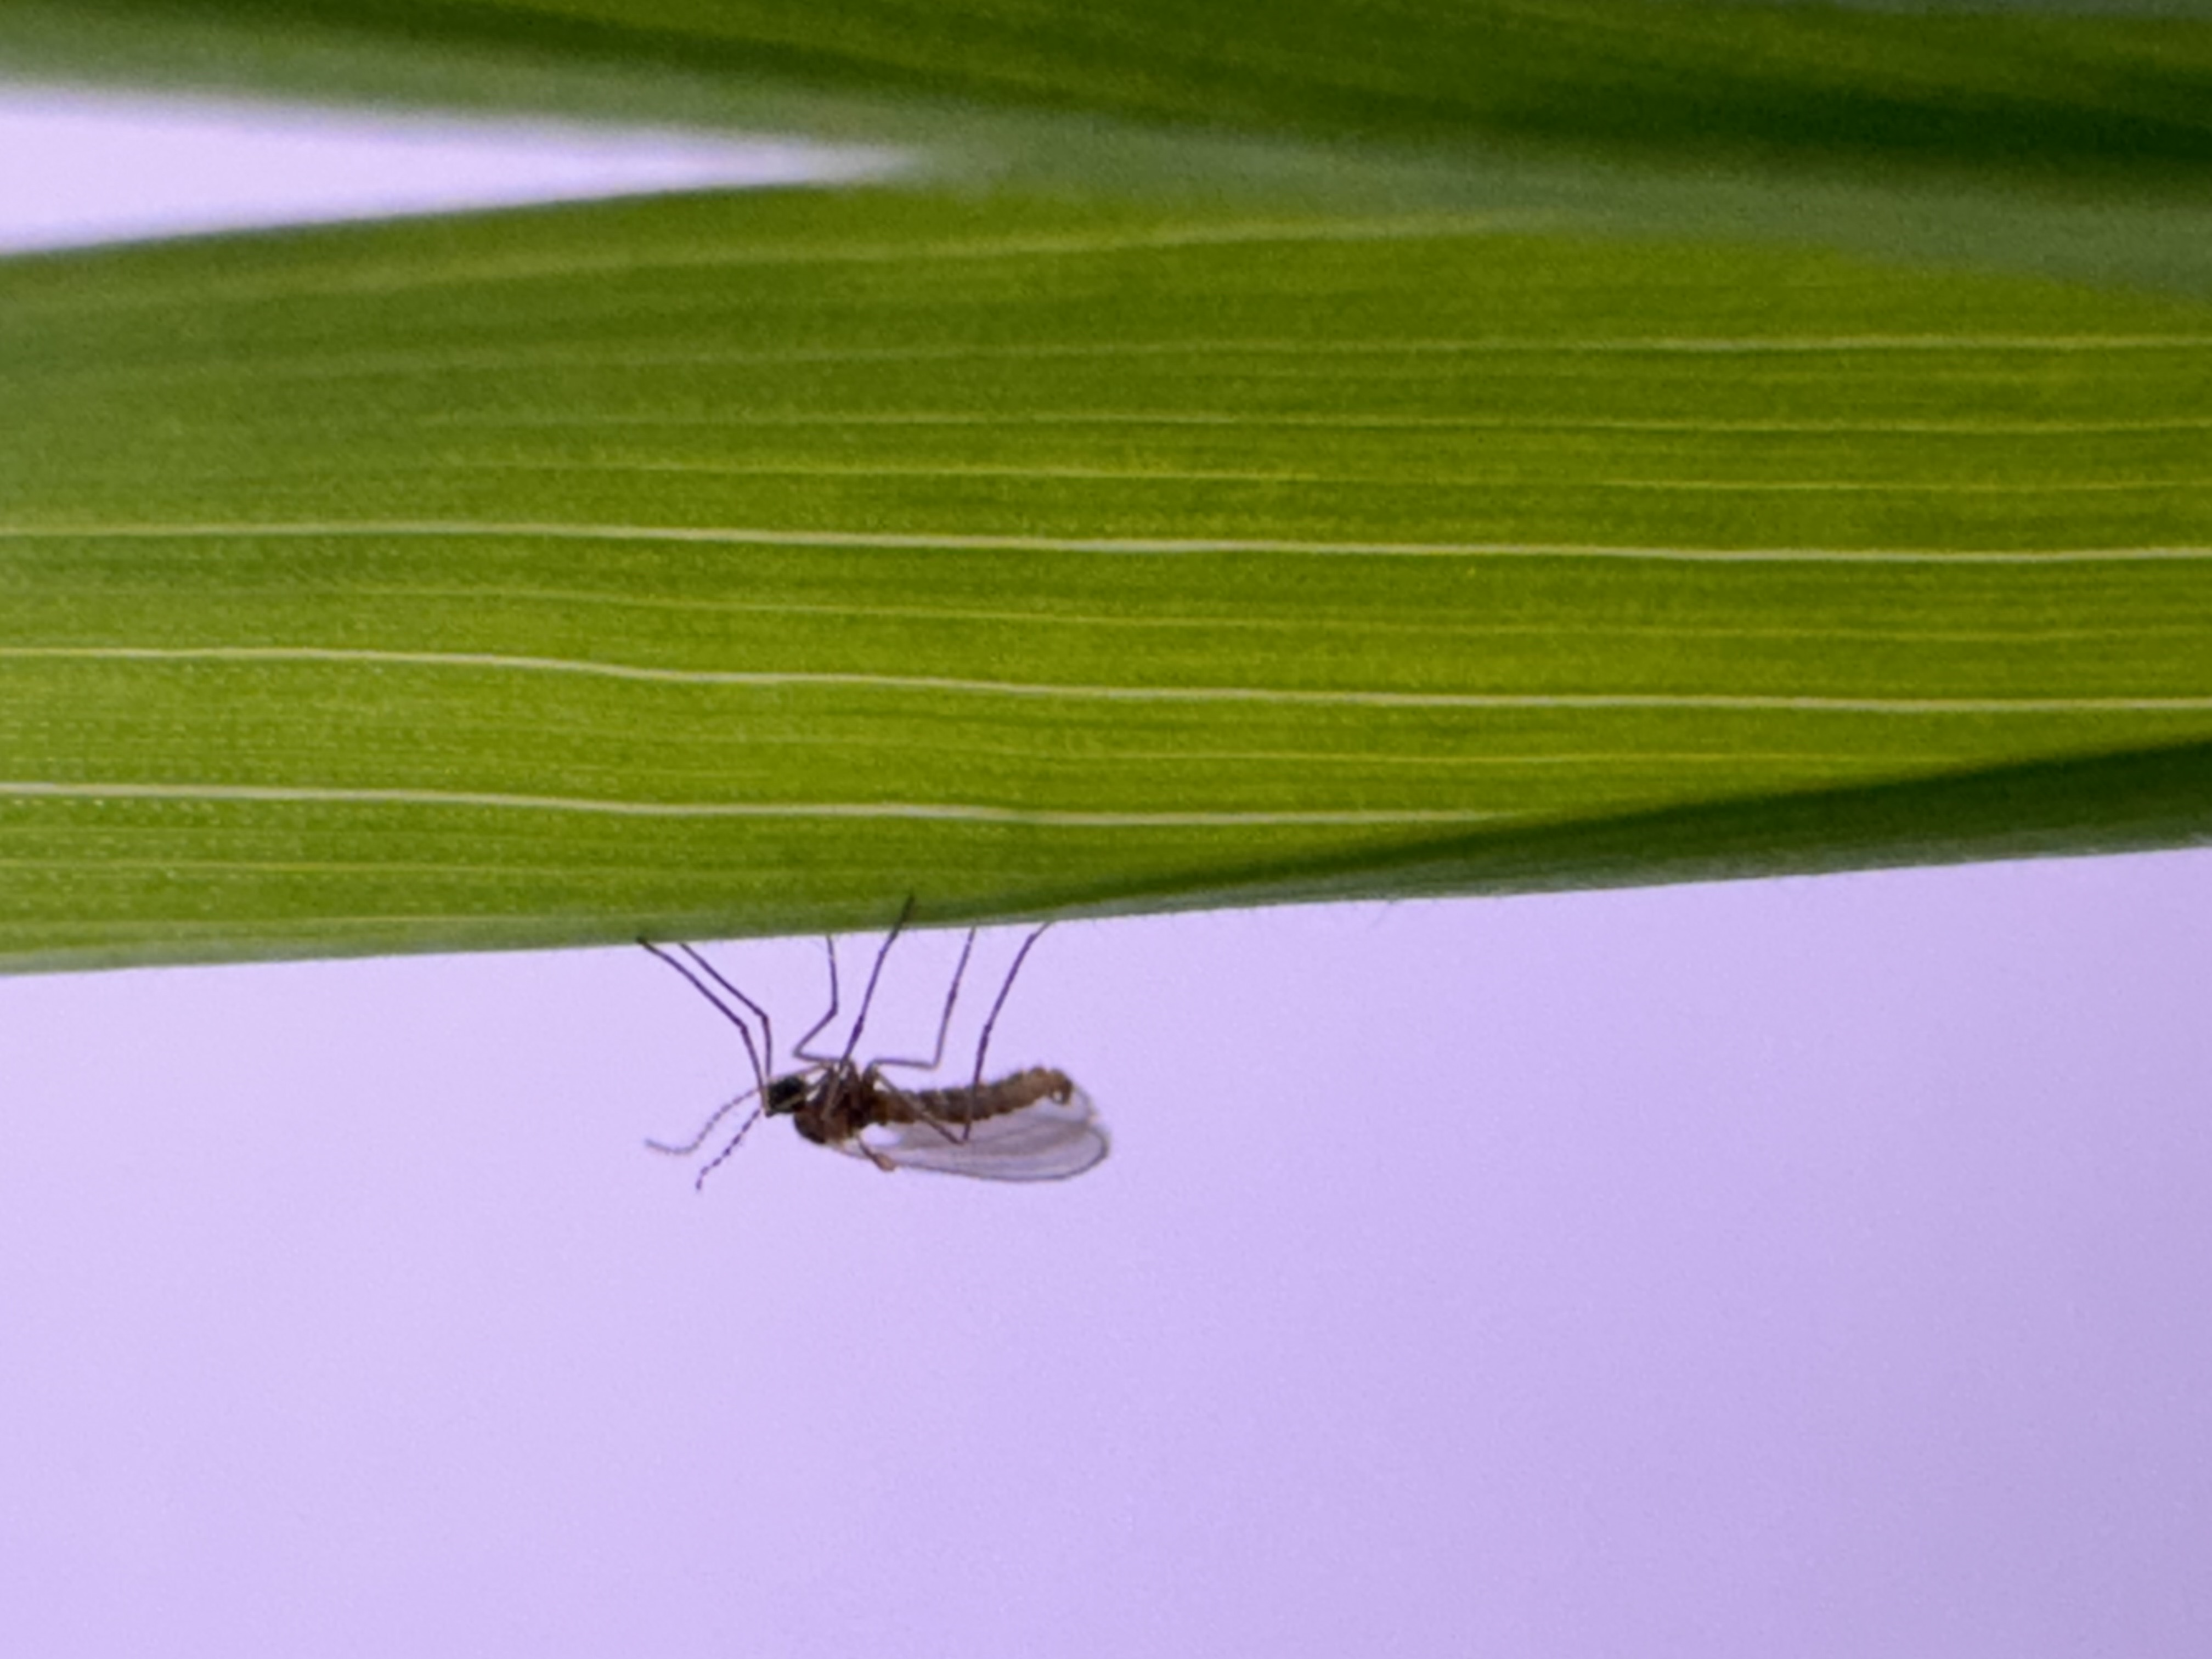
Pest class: hessian_fly